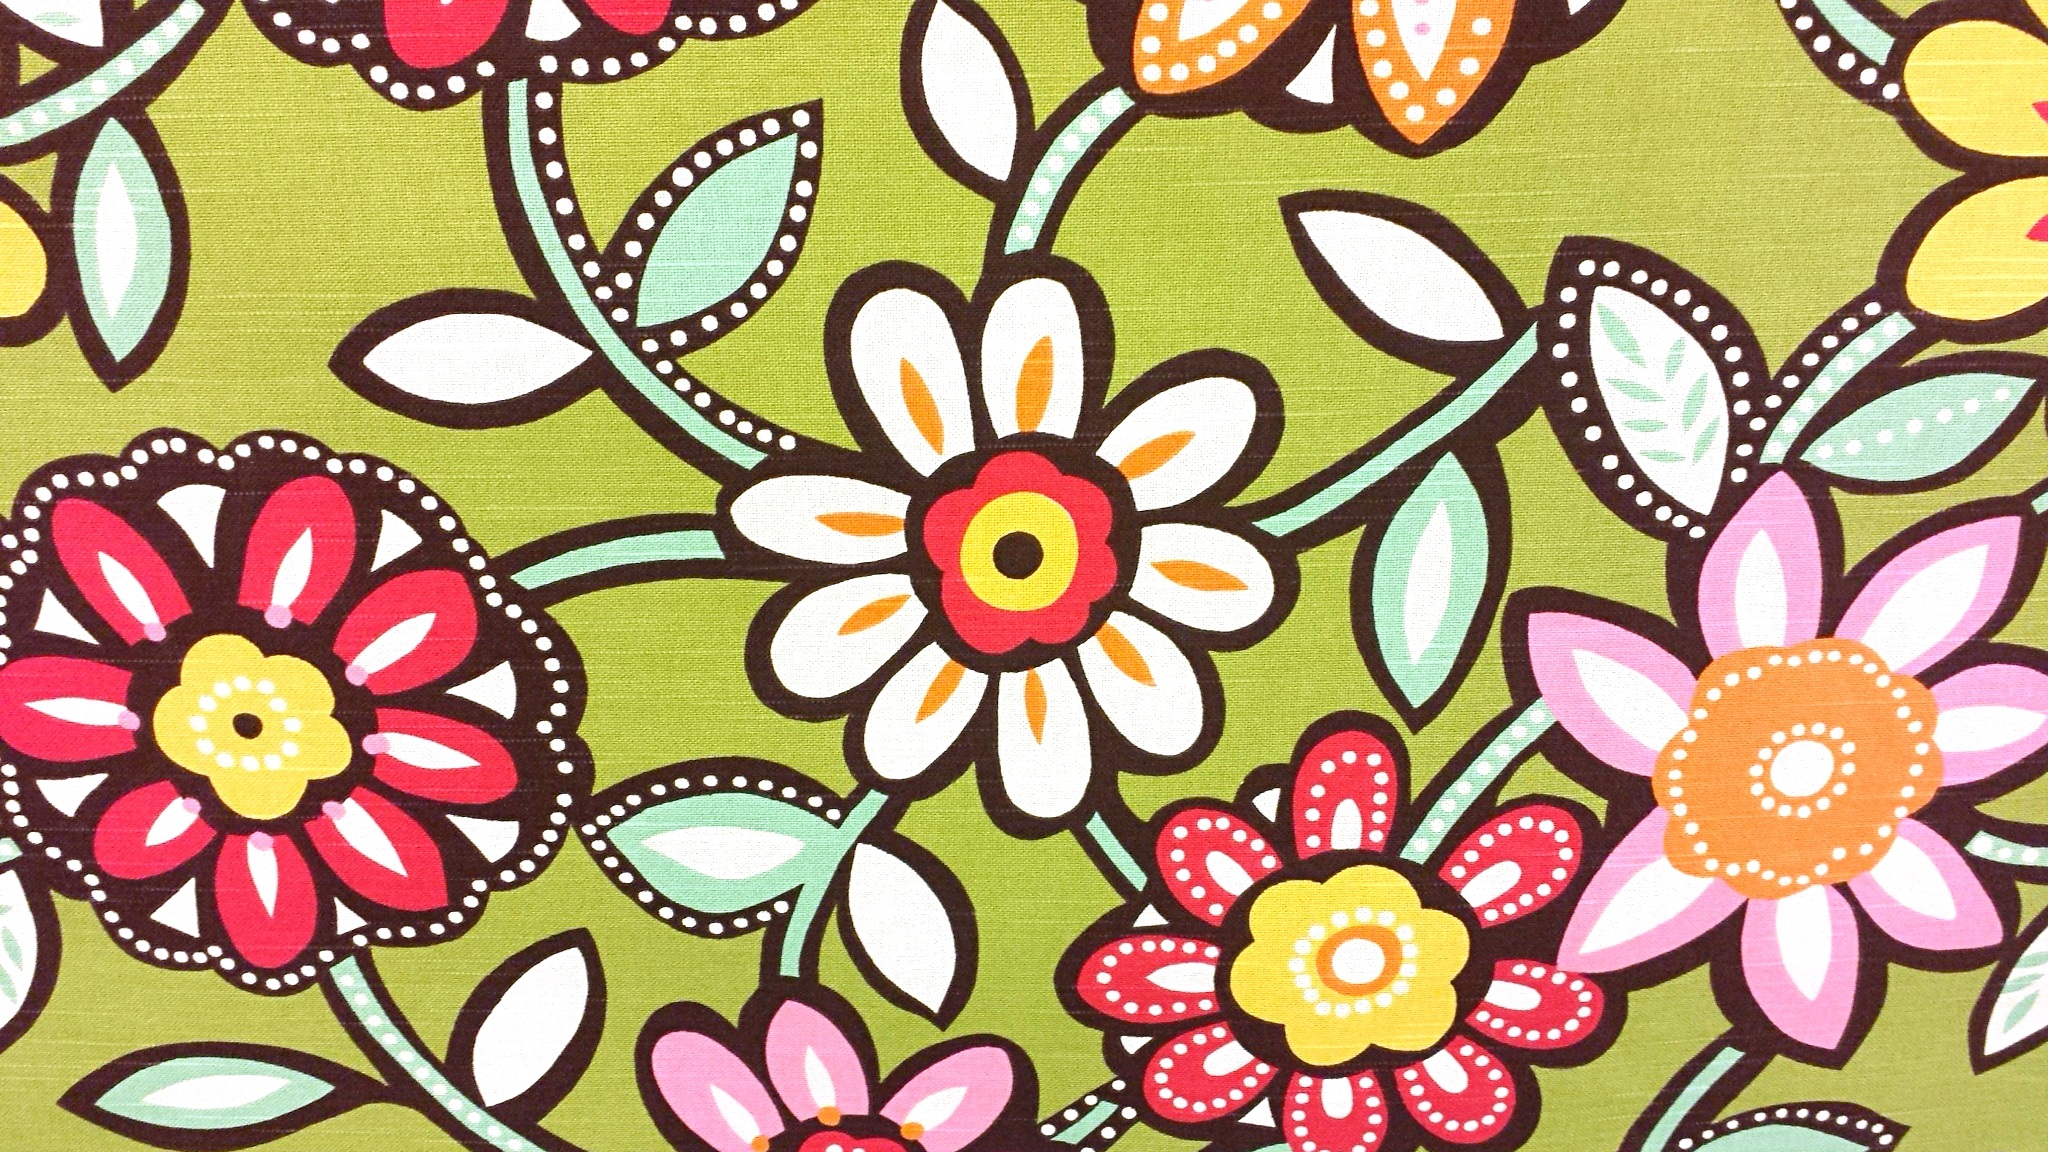
white, vintage, retro, texture, leaf, flower, cute, floral, love, decoration, pattern, line, spring, green, red, color, holiday, romantic, fashion, blue, yellow, pink, cloth, paper, decor, circle, ornament, flowers, textile, art, background, drawing, illustration, design, happiness, decorative, funny, style, elegant, fabrics, greeting, backdrop, seamless